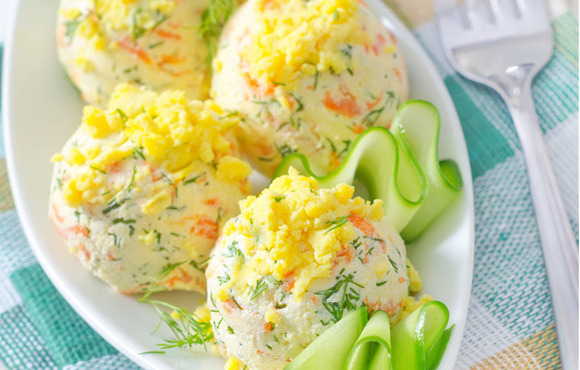
Label: trash